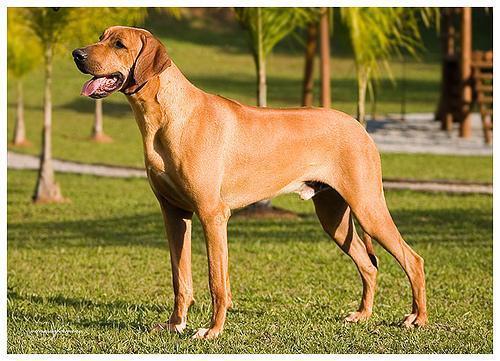
Rhodesian_ridgeback